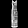
Label: Dress